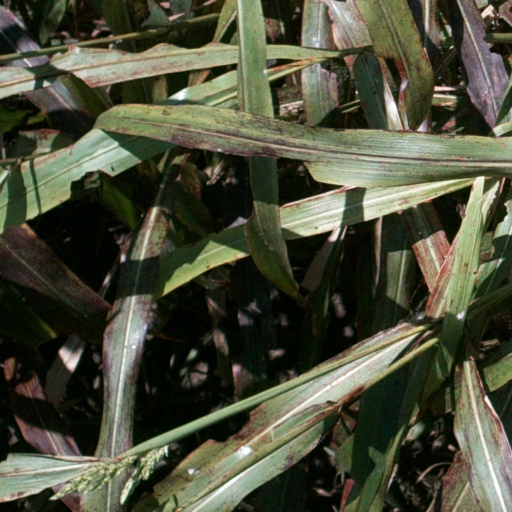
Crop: sorghum